Team Pro Circuit

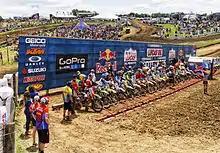
AMA Motocross

The Indoor motorcycle racing championship in the United States. Competition takes place in the winter months.